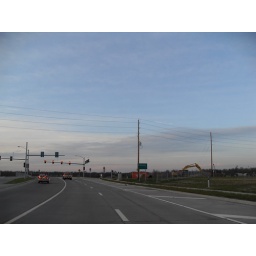
You can see the tower in Unity Village from this part of the road in Lee's Summit, Missouri.